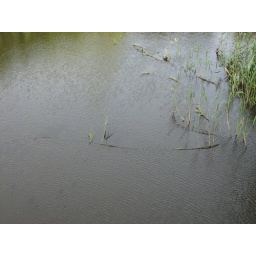
Some plants in the water